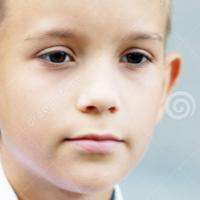
Age group: age 01-10